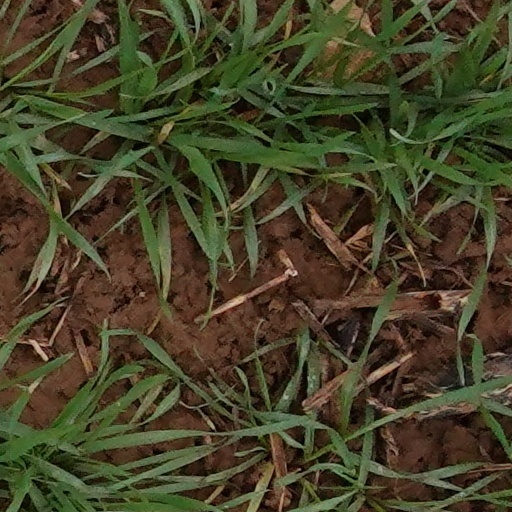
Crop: wheat